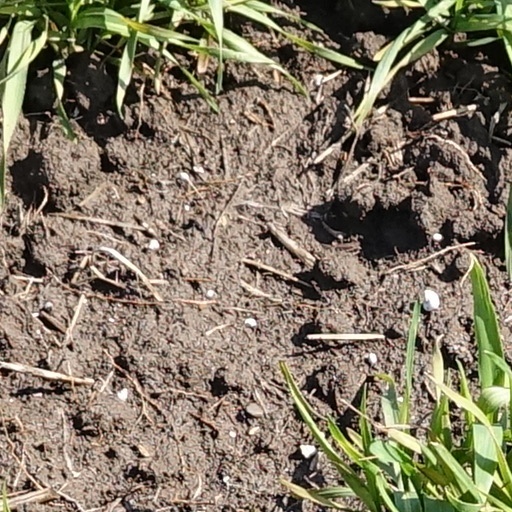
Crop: wheat